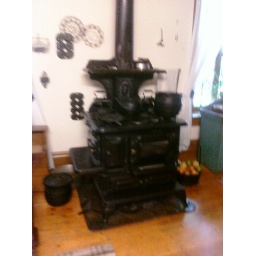
Oven in the kitchen of the Beehive house